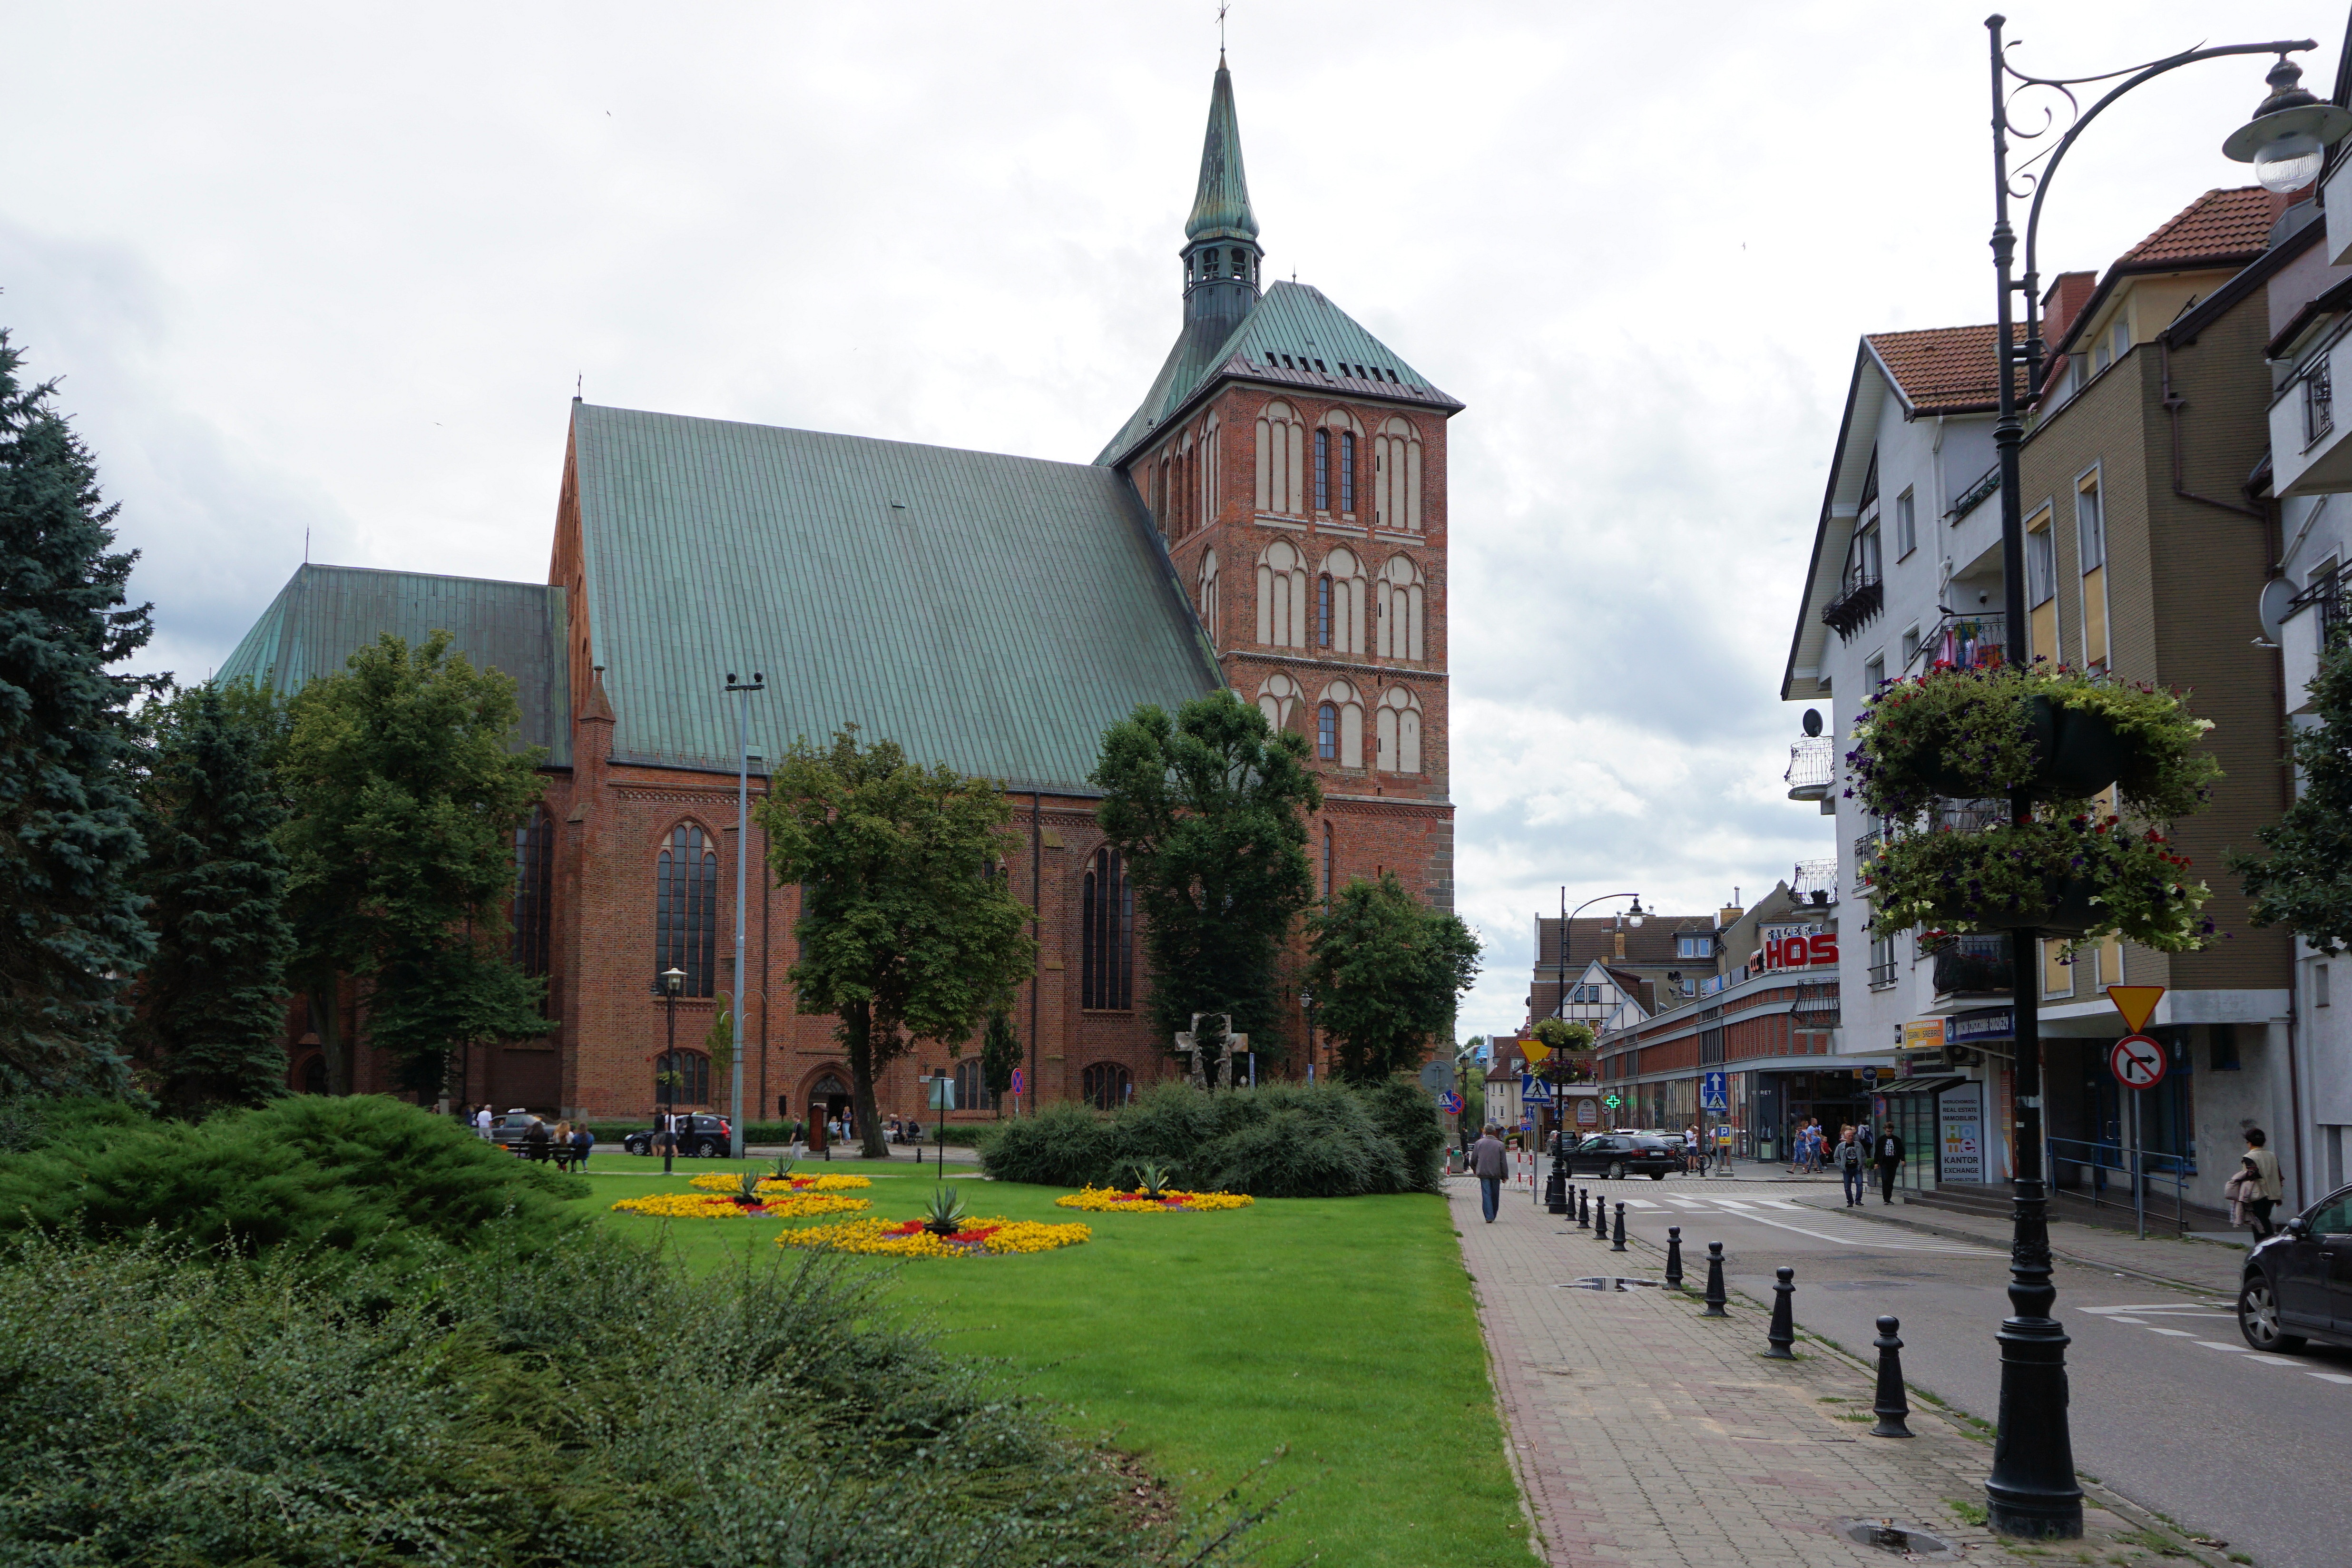
architecture, town, building, religion, church, place of worship, old town, steeple, estate, neighbourhood, ko obrzeg, kolobrzeg dom, residential area